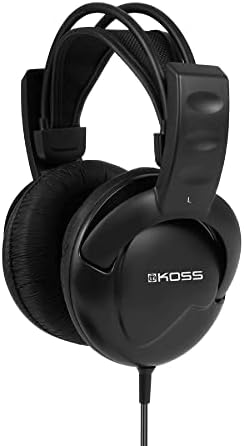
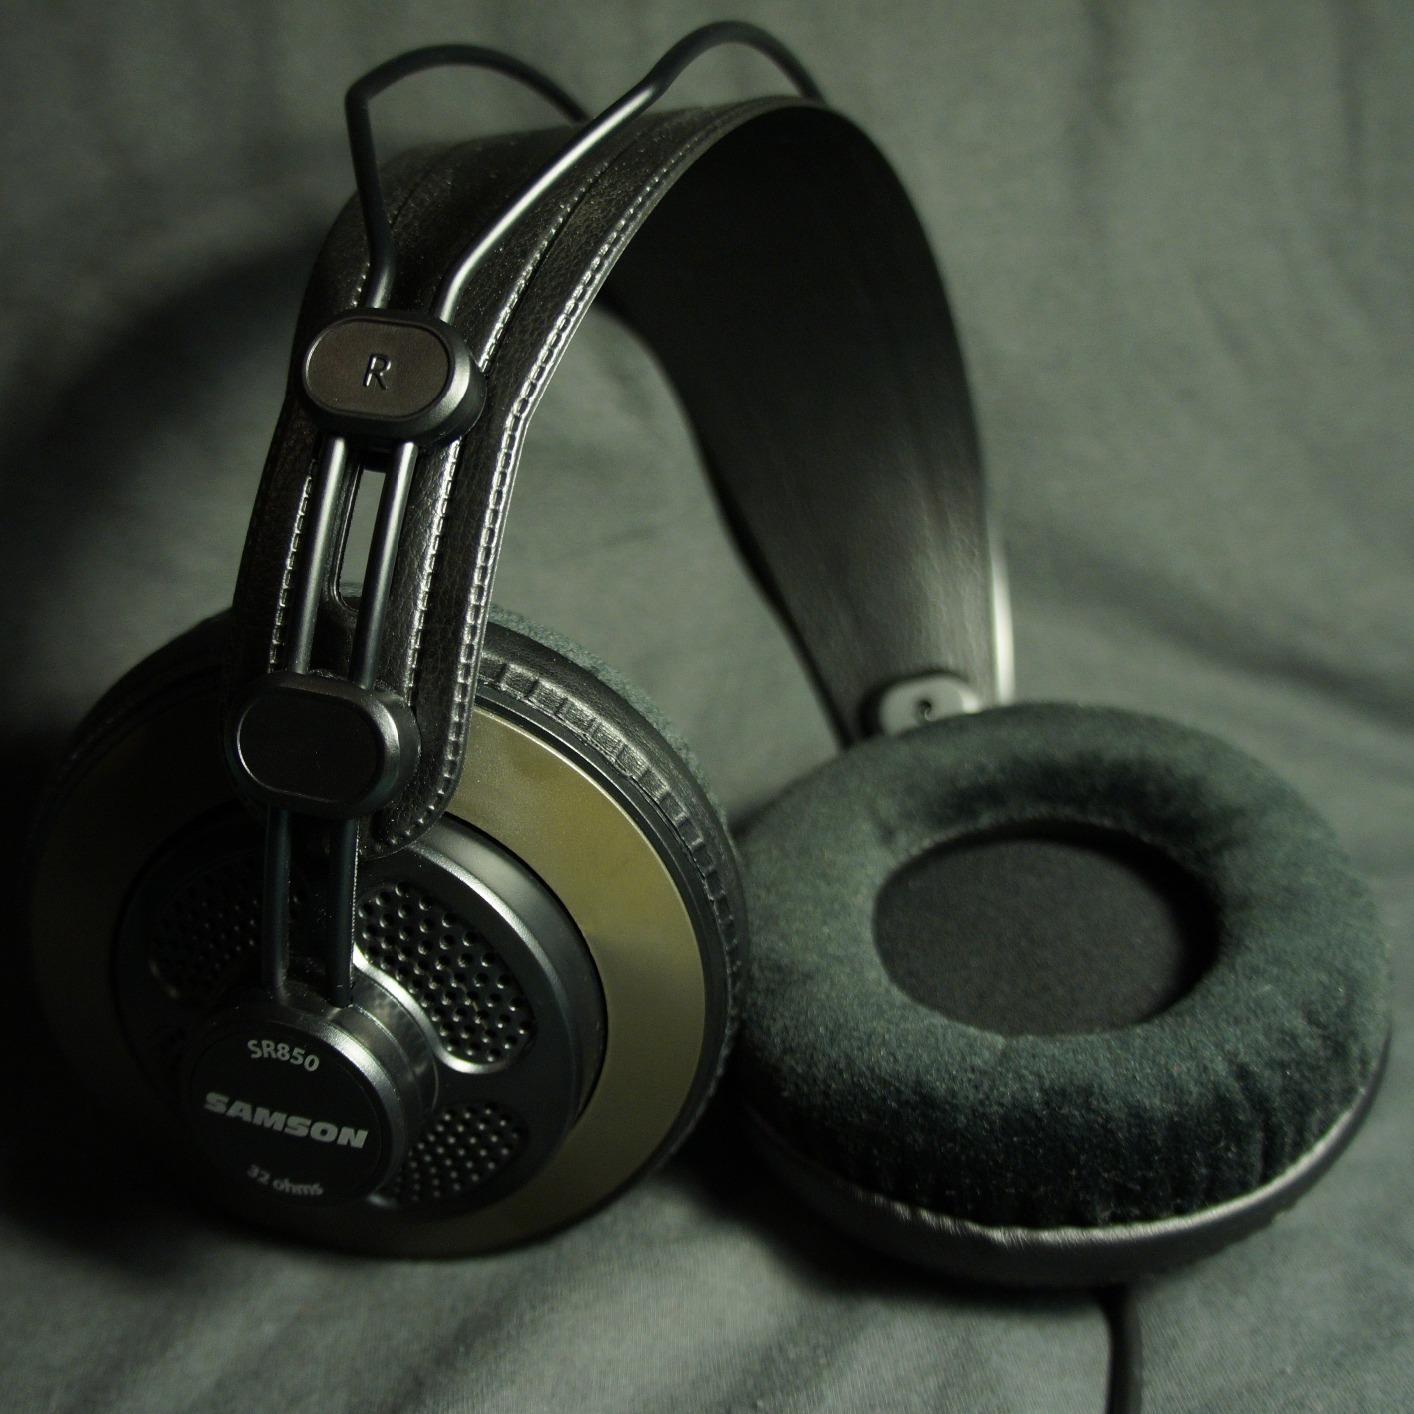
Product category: headphones
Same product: no